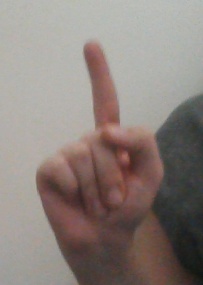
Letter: bb